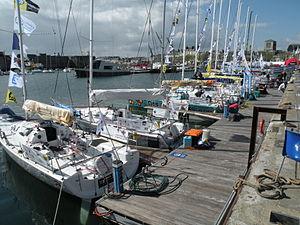
Transat AG2R 2012 à Concarneau
La Transat AG2R La Mondiale est une compétition nautique partant de Concarneau en France et se terminant à Saint-Barthélemy aux Antilles, avec une marque de passage devant Porto Santo dans l'archipel de Madère ou dans les Canaries pour l'édition 2010. La distance totale est d'environ 3 710 milles.